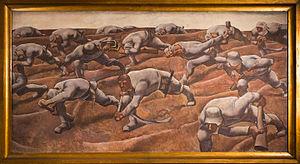
Tableau intitulé Die Namenlosen (les sans noms), conservé au Musée d'histoire militaire de Vienne, peint en 1916 par d'Albin Egger-Lienz (tempera sur toile de lin, 245 × 476 cm) This image was uploaded as part of European Science Photo Competition 2015.
Albin Egger-Lienz, né le 29 janvier 1868 à Stribach, près de Lienz, en Autriche, et mort le 4 novembre 1926 à Santa Giustina, près de Bolzano, en Italie, est un peintre autrichien.